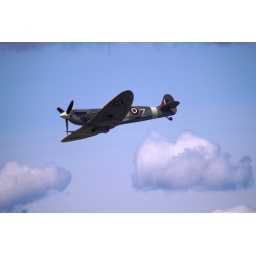
Flying Heritage Collection Fly Day May 22 2010 - Paul Allen's vintage airplane museum, many in flying order